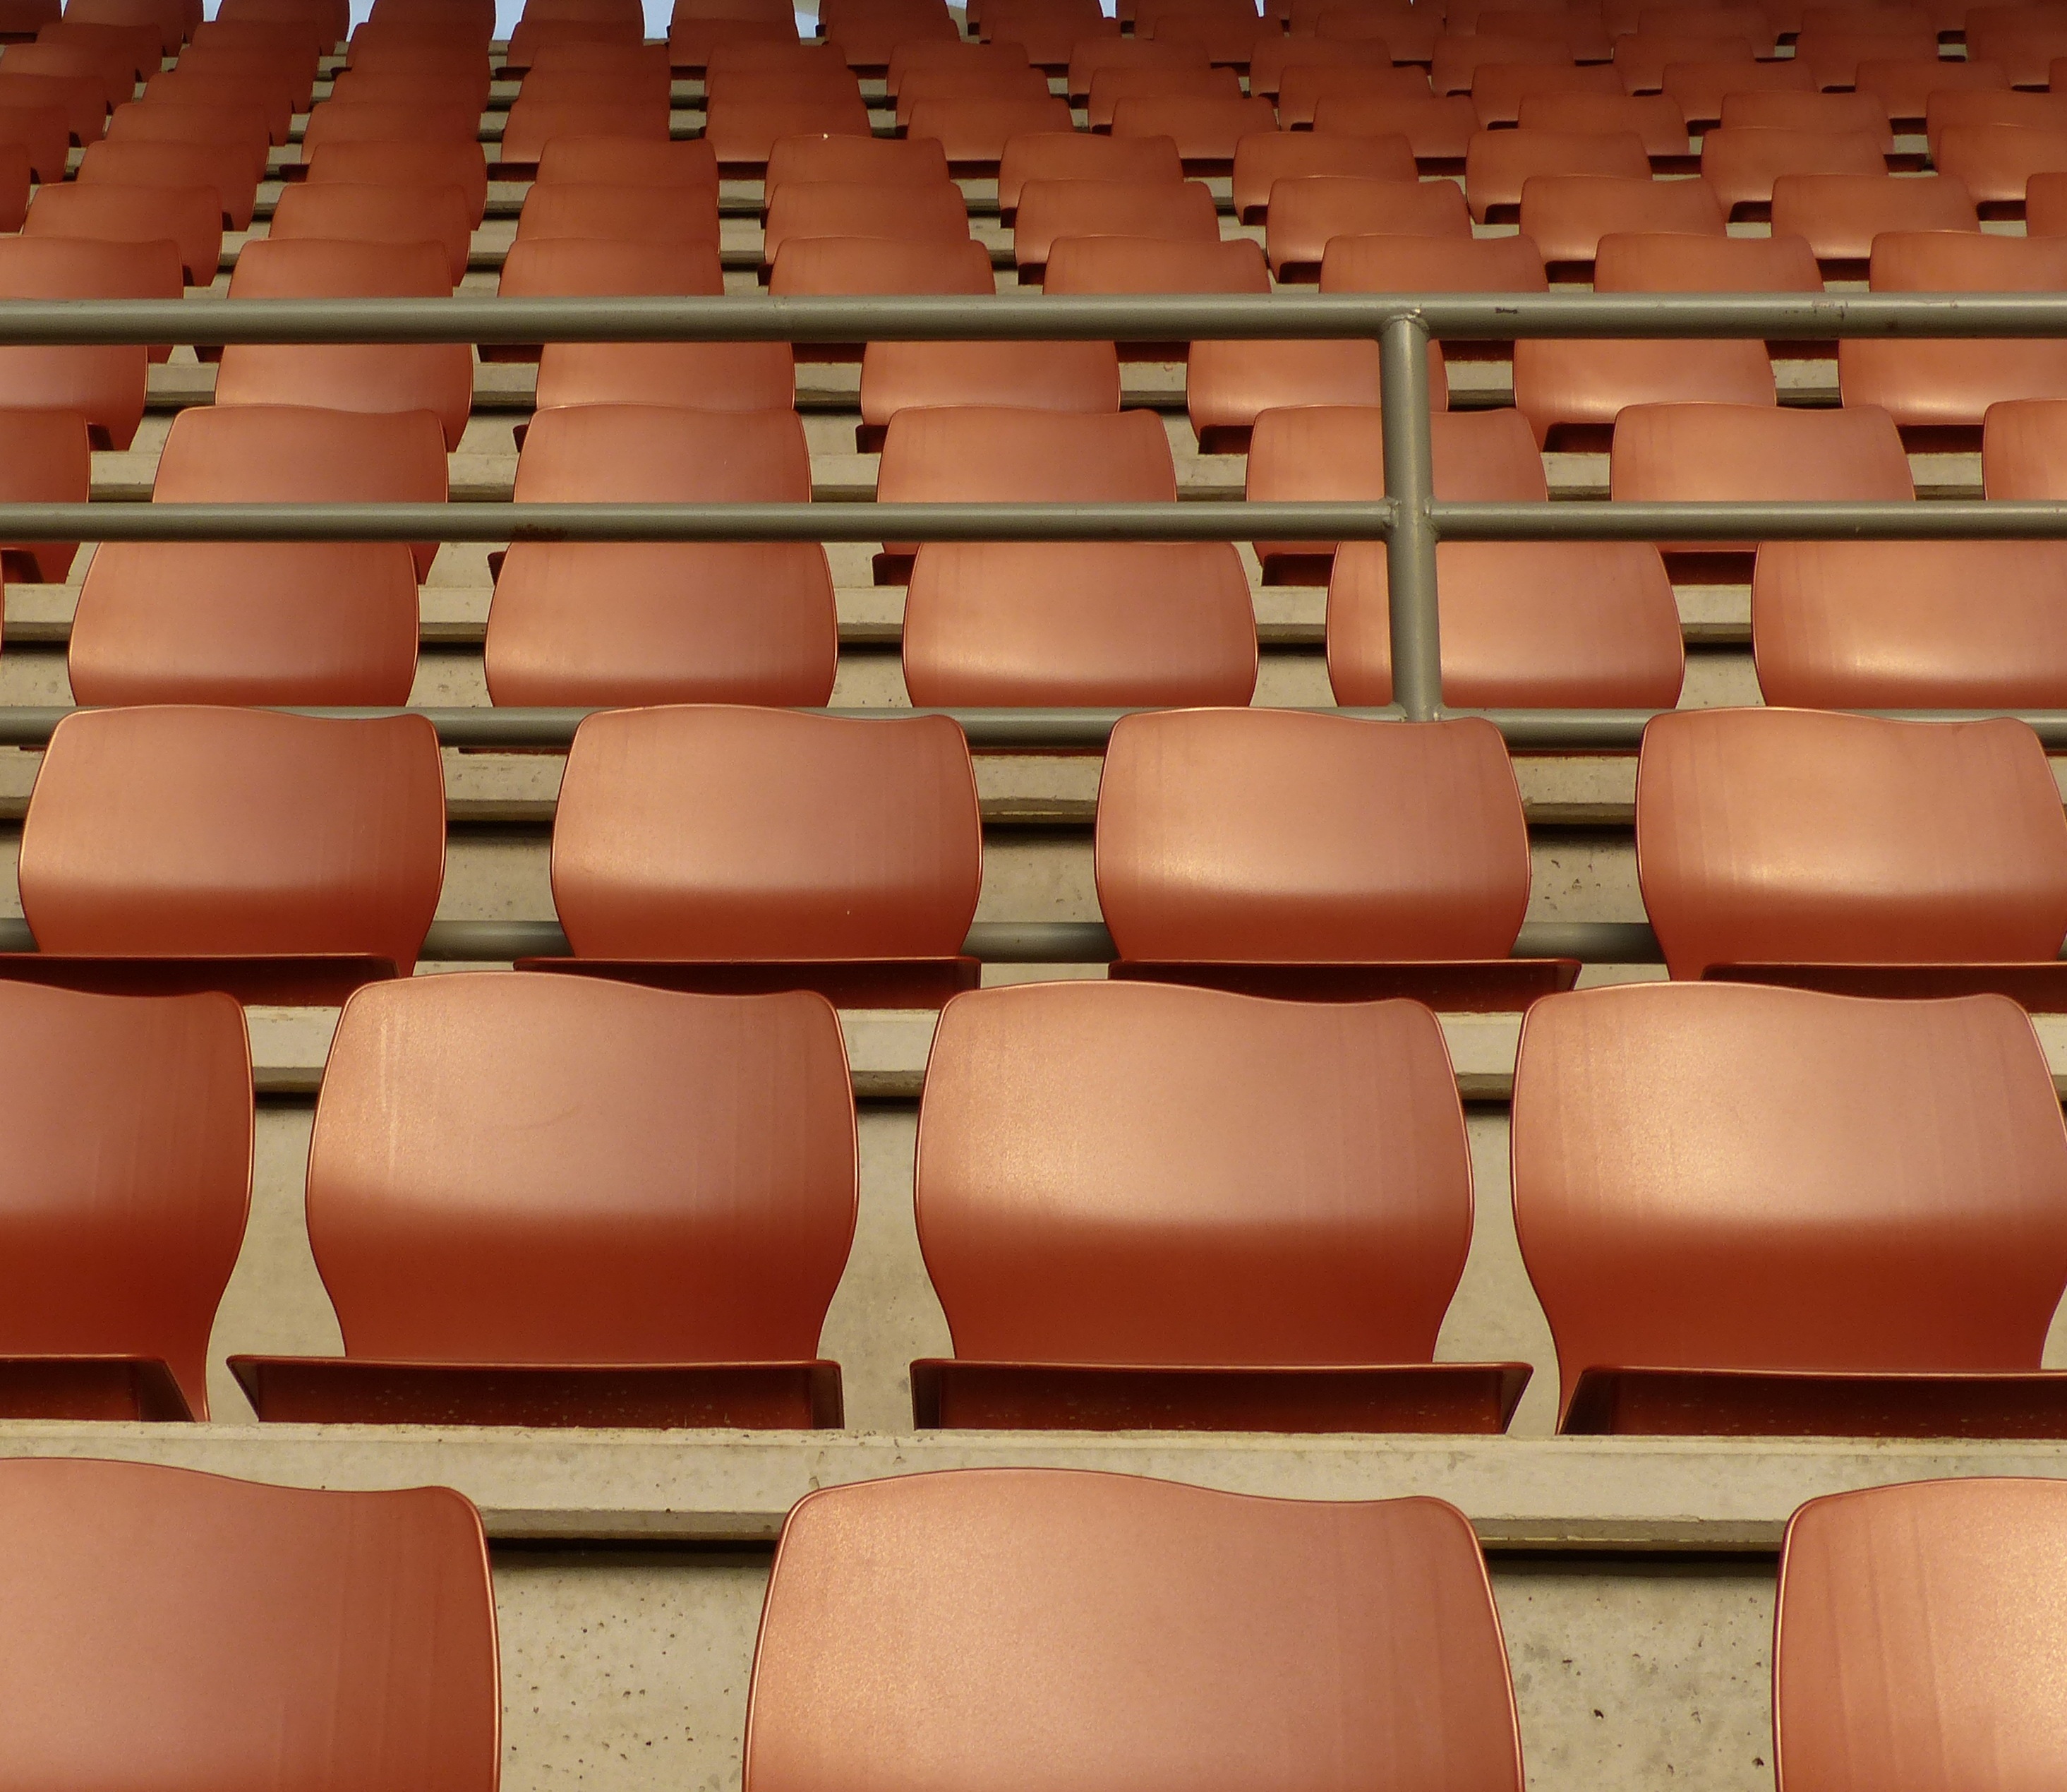
structure, auditorium, chair, seat, audience, space, empty, furniture, room, stadium, grandstand, classroom, sit, free, chairs, series, football stadium, viewers, bucket seats, sport venue